President's Guard (Sri Lanka)

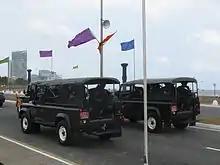
President's Guard VIP Escort Land Rovers

The President's Guard was a former unit of the Sri Lanka Army. It was responsible for the security of the President of Sri Lanka along with the President's Security Division which is the close protection agency of the President. It was made up of personnel from other regiments and units assigned for President's protection.